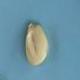
Maize quality: Good